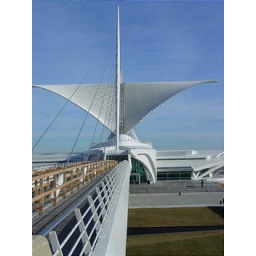
The first Santiago Calatrava designed building in US. features a 90 foot high glass walled